Question: Please indicate a possible affordance area of hit_baseball_bat that can be used for hitting
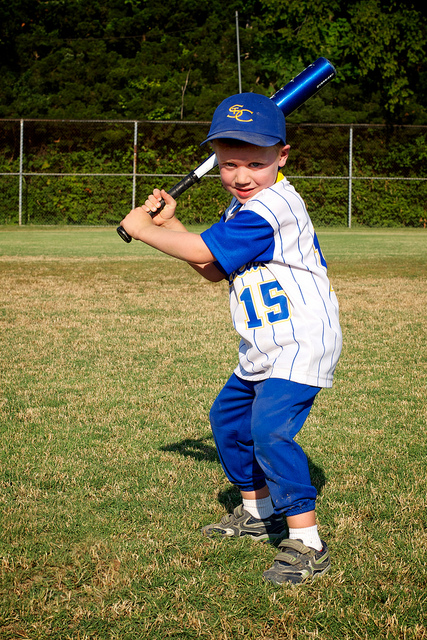
Answer: [261.661, 57.413, 339.107, 117.839]